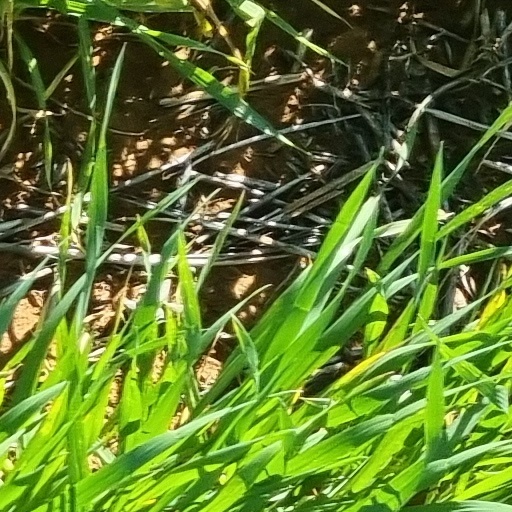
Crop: wheat